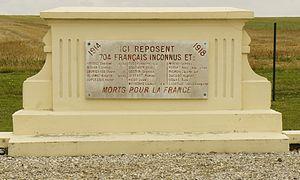
vue de l'ossuaire Sommepy-Tahure où se trouvent 721 corps de soldats français.
La nécropole nationale de Sommepy-Tahure est un cimetière militaire de la Première Guerre mondiale situé sur le territoire de la commune de Sommepy-Tahure dans le département de la Marne